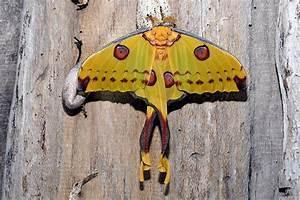
butterfly